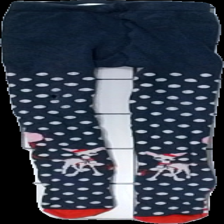
View: front
Type: Tights
Category: Children
Brand: H&M
Colors: Blue, White, Pink, Multicolor
Material: 100% cotton
Pattern: Dots
Cut: Regular
Size: 98
Season: All
Holes: Major
Damage: hål knä
Damage location: middle left
Damage 2 location: bottom center
Damage 3 location: bottom left
Price range: <50
Recommended usage: Export
Description: blå strumpbyxor med prickar och djur på, hål på knä, mycket nopprig
Comment: strumpbyxor, ej tights